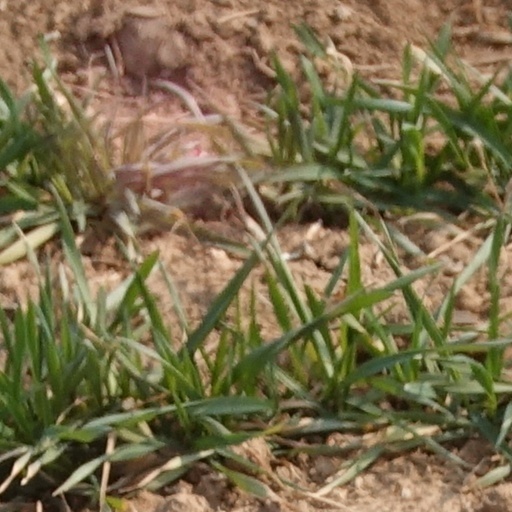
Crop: wheat